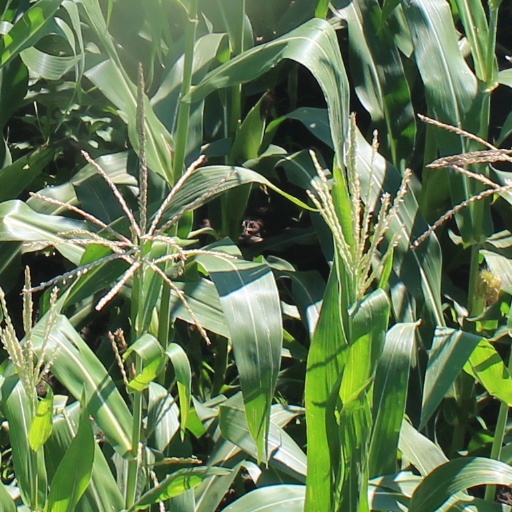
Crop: maize; corn